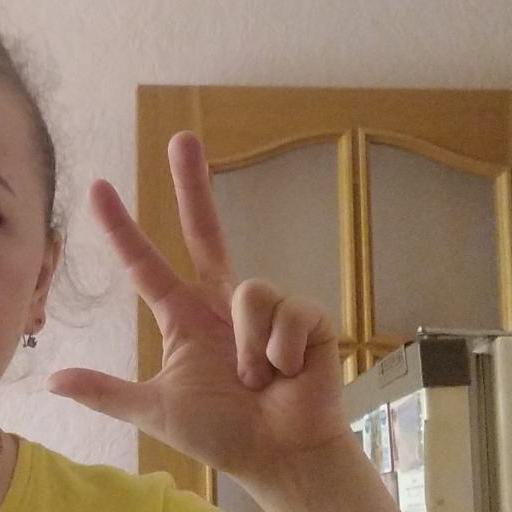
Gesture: three2